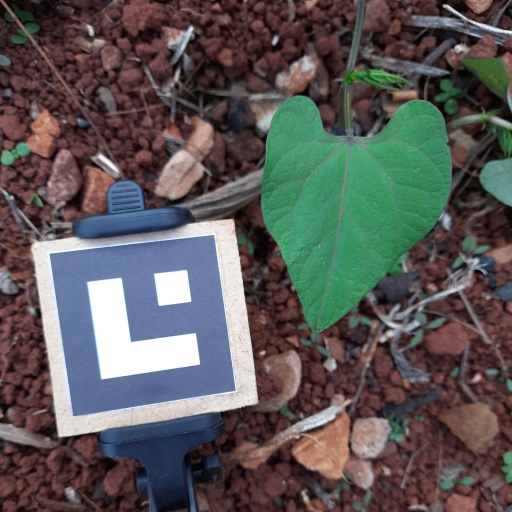
Observations: flat surface, eating holes in the edge, under shade